Uphaar

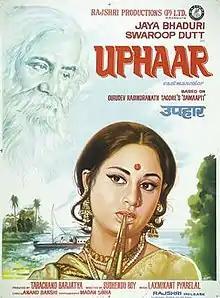
Original poster

Uphaar is a 1971 Hindi film. Produced by Tarachand Barjatya for Rajshri Productions, the film stars Jaya Bhaduri, Swarup Dutta and Kamini Kaushal. The music is by Laxmikant Pyarelal. This film is based on the 1893 short story "Samapti" (The End) by Rabindranath Tagore. The film was selected as the Indian entry for the Best Foreign Language Film at the 45th Academy Awards, but it was not nominated. Following years this movie dubbed in various south Indian languages including successful in Malayalam as "Upaharam" in 1972. "Samapti" was earlier made into a Bengali movie by Satyajit Ray and is a part of his trio of short films released as "Teen Kanya".